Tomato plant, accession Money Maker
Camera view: tilt-top (135 deg); turntable rotation: 90 degrees
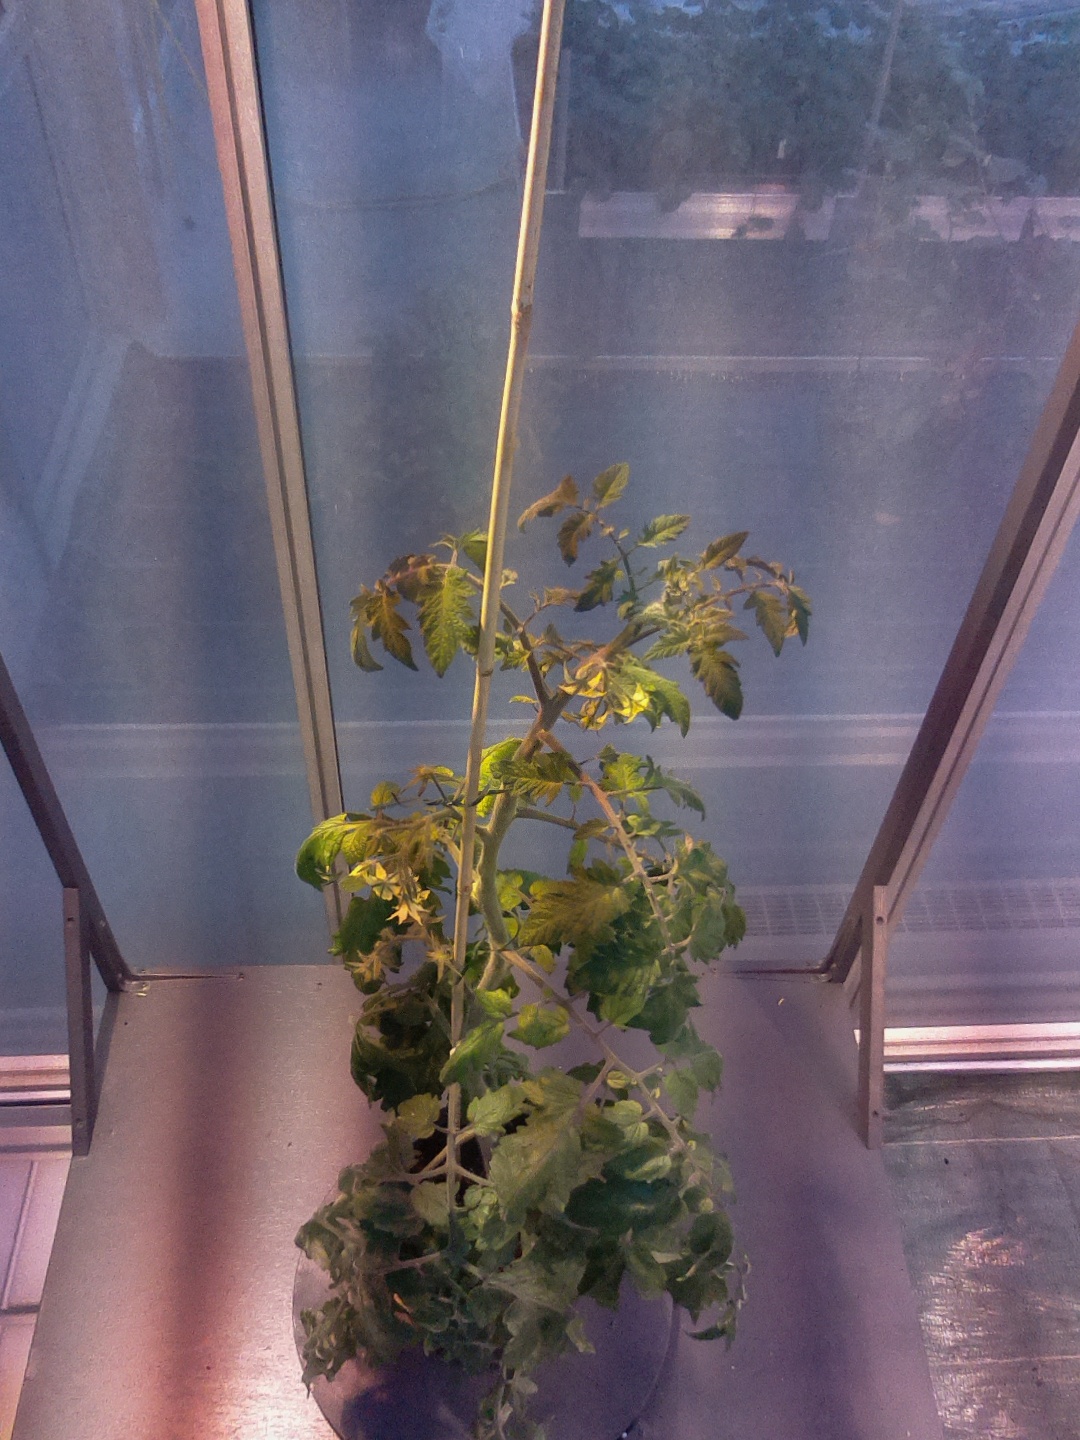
BBCH growth stage 70: Fruits at the main stem or branches visibles